Zonkey (Tijuana)

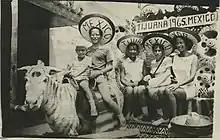
Tourist souvenir photograph with a zonkey in 1965

In 1978, journalist Laurie Becklund reported in the "Los Angeles Times" that, according to the burro cart owners of that time, the practice began in the mid-1930s after gambling was prohibited in Mexico and Tijuana's Agua Caliente Casino was closed. The casino had two plain burro carts at its entrance and tourists often took photographs with them. Entrepreneurs created and brought similar carts to the shopping areas on and around Avenida Revolución, charging tourists to take pictures seated in them. The entrepreneurs added elements that they thought that tourists would consider to be typically Mexican to the carts, such as painting of scenery and cacti, and serapes. Approximately in the late 1940s, one of the over 20 cart owners – which owner exactly is disputed – added stripes to his burro in order to create more impressive photographs, which were sepia or black-and-white during that era, and thus white or naturally colored donkeys did not show up well.